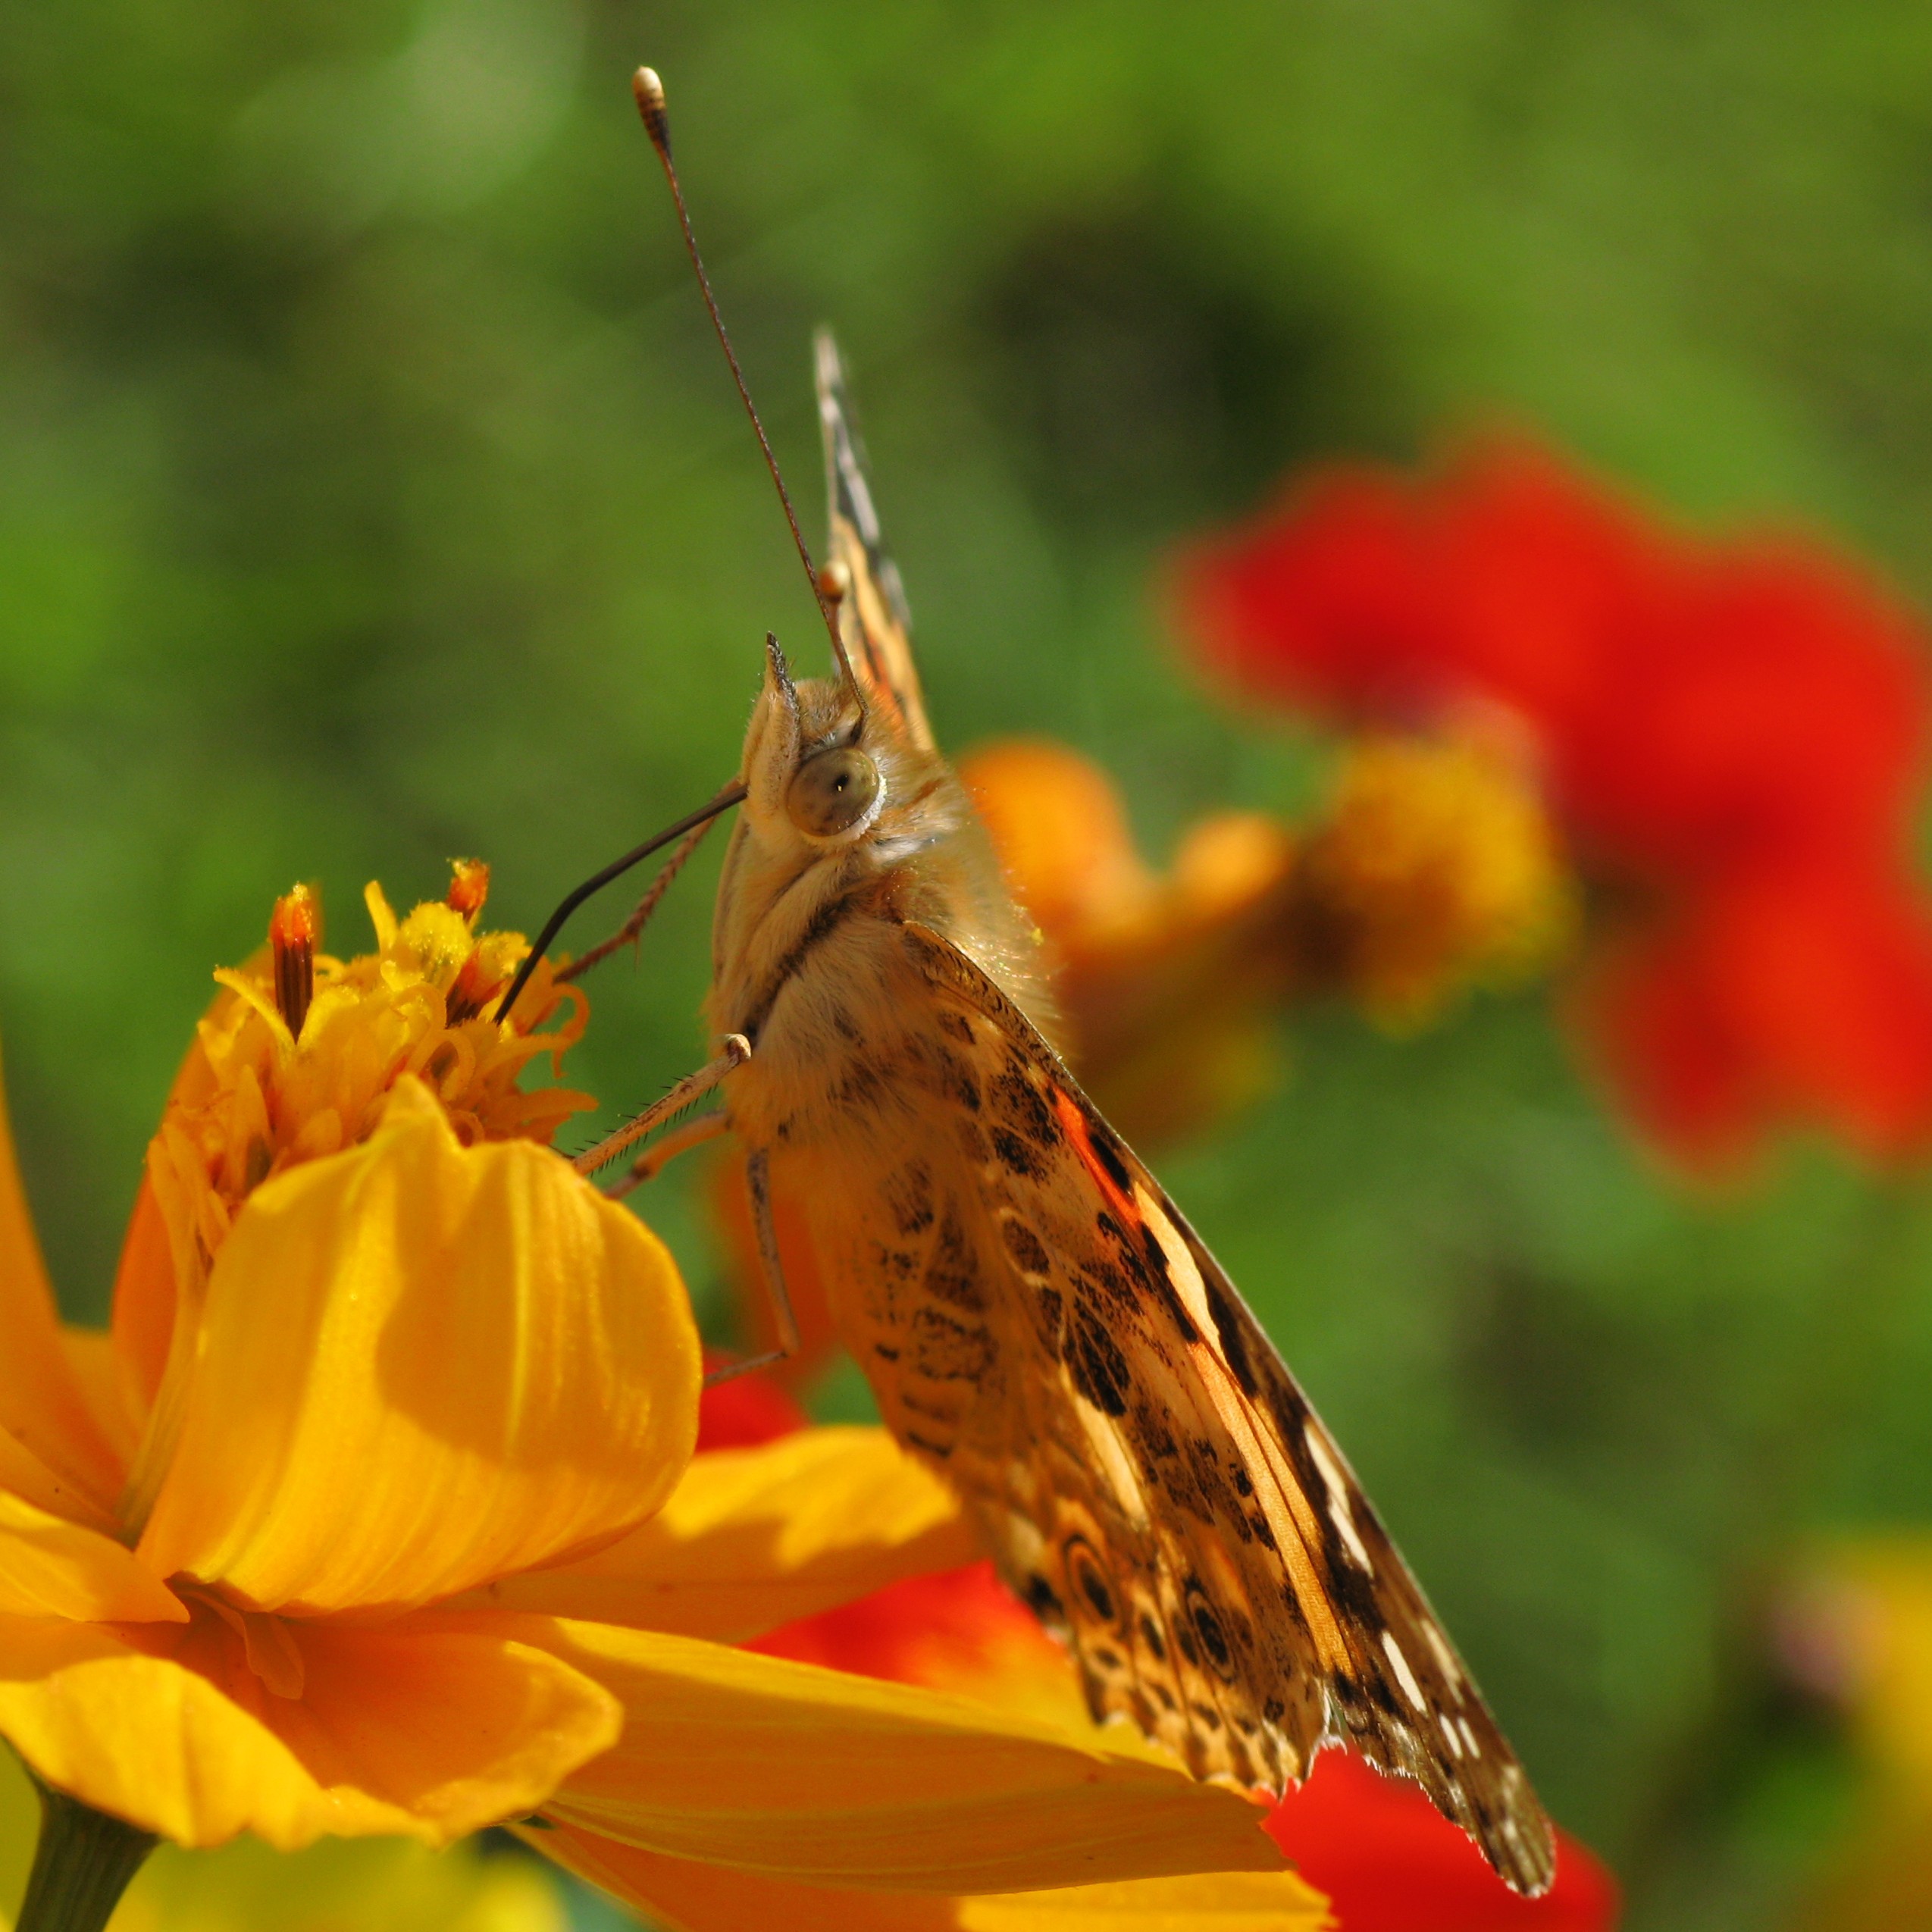
nature, flower, petal, high, insect, bug, butterfly, yellow, flora, fauna, invertebrate, close up, hires, nectar, naturesfinest, hi, res, powershotg7, canong7, macro photography, pollinator, moths and butterflies